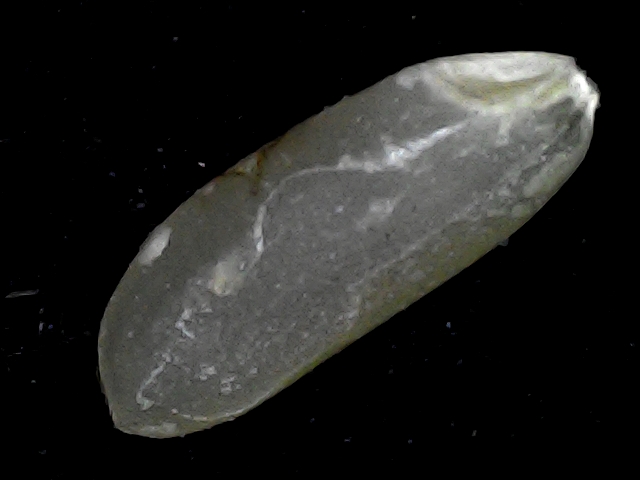
Rice variety: BD72